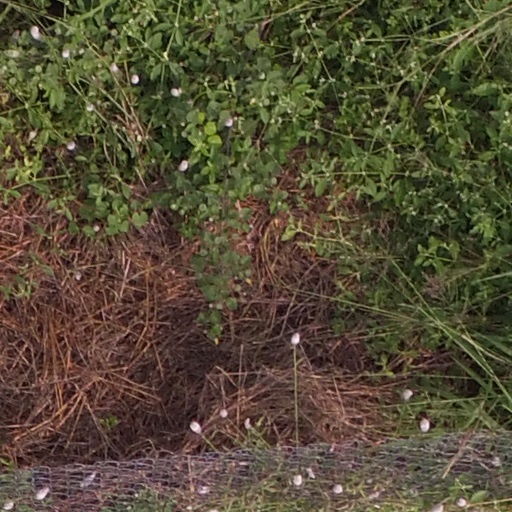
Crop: maize; corn